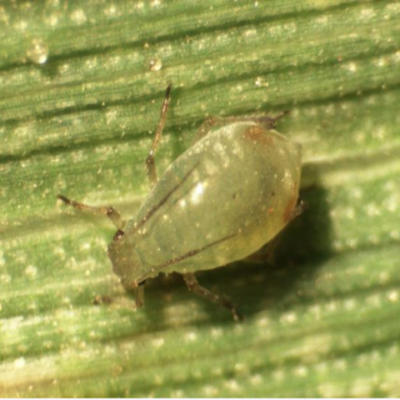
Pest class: bird_cherry_oat_aphid